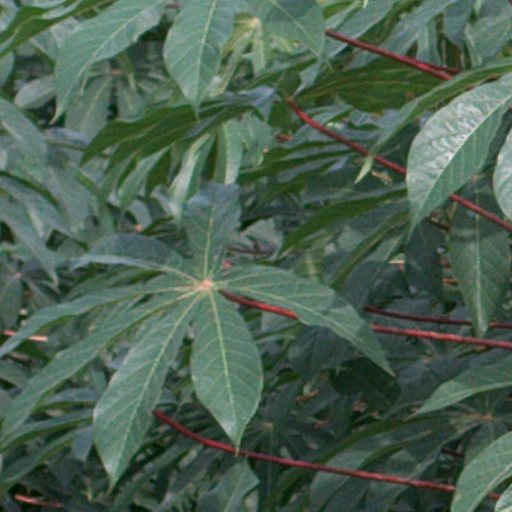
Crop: cassava